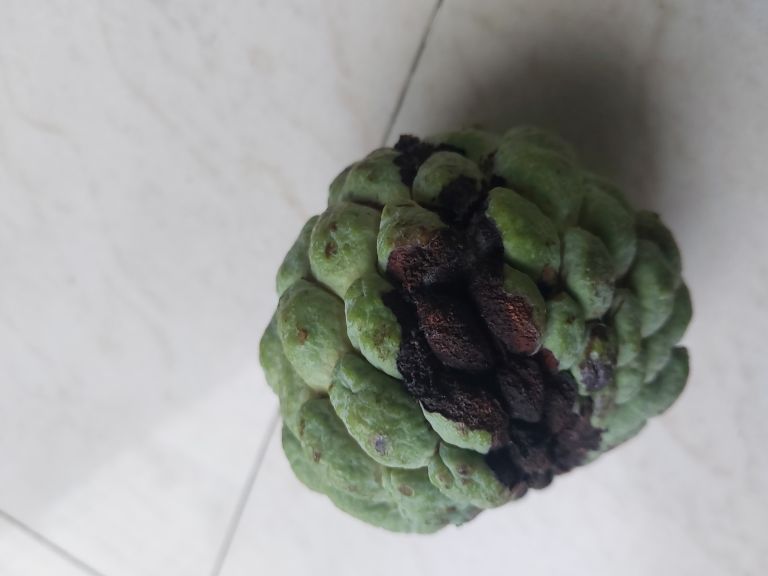
Disease label: Diplodia Rot